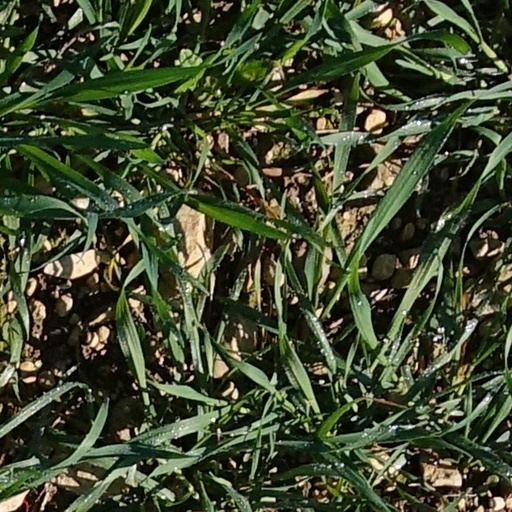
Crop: wheat